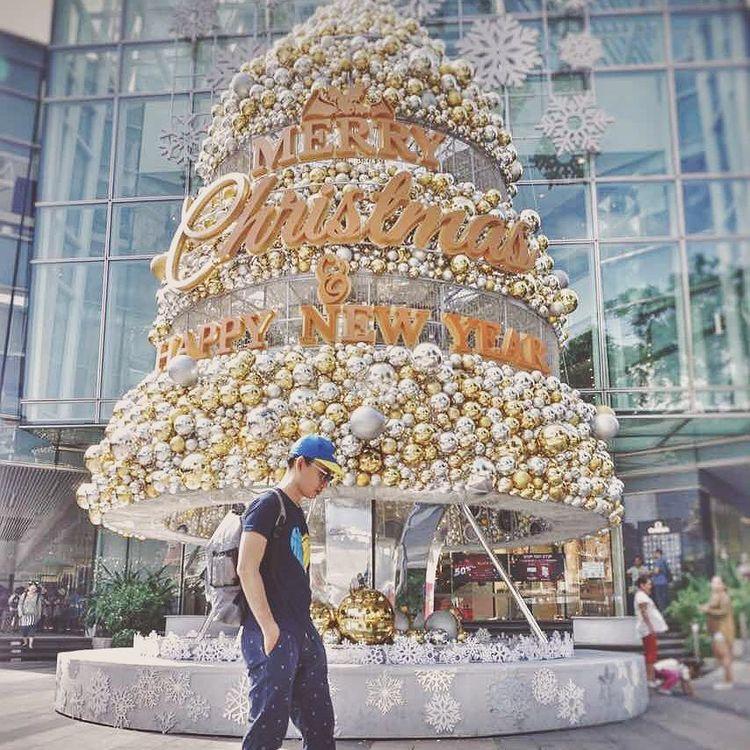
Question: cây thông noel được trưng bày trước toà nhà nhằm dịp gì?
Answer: cây thông được trưng bày nhằm dịp giáng sinh và năm mới đến